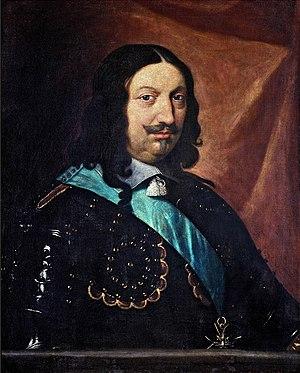
Honoré II était le fils d’Ercole Grimaldi, seigneur de Monaco et de Maria Landi de Val di Taro.